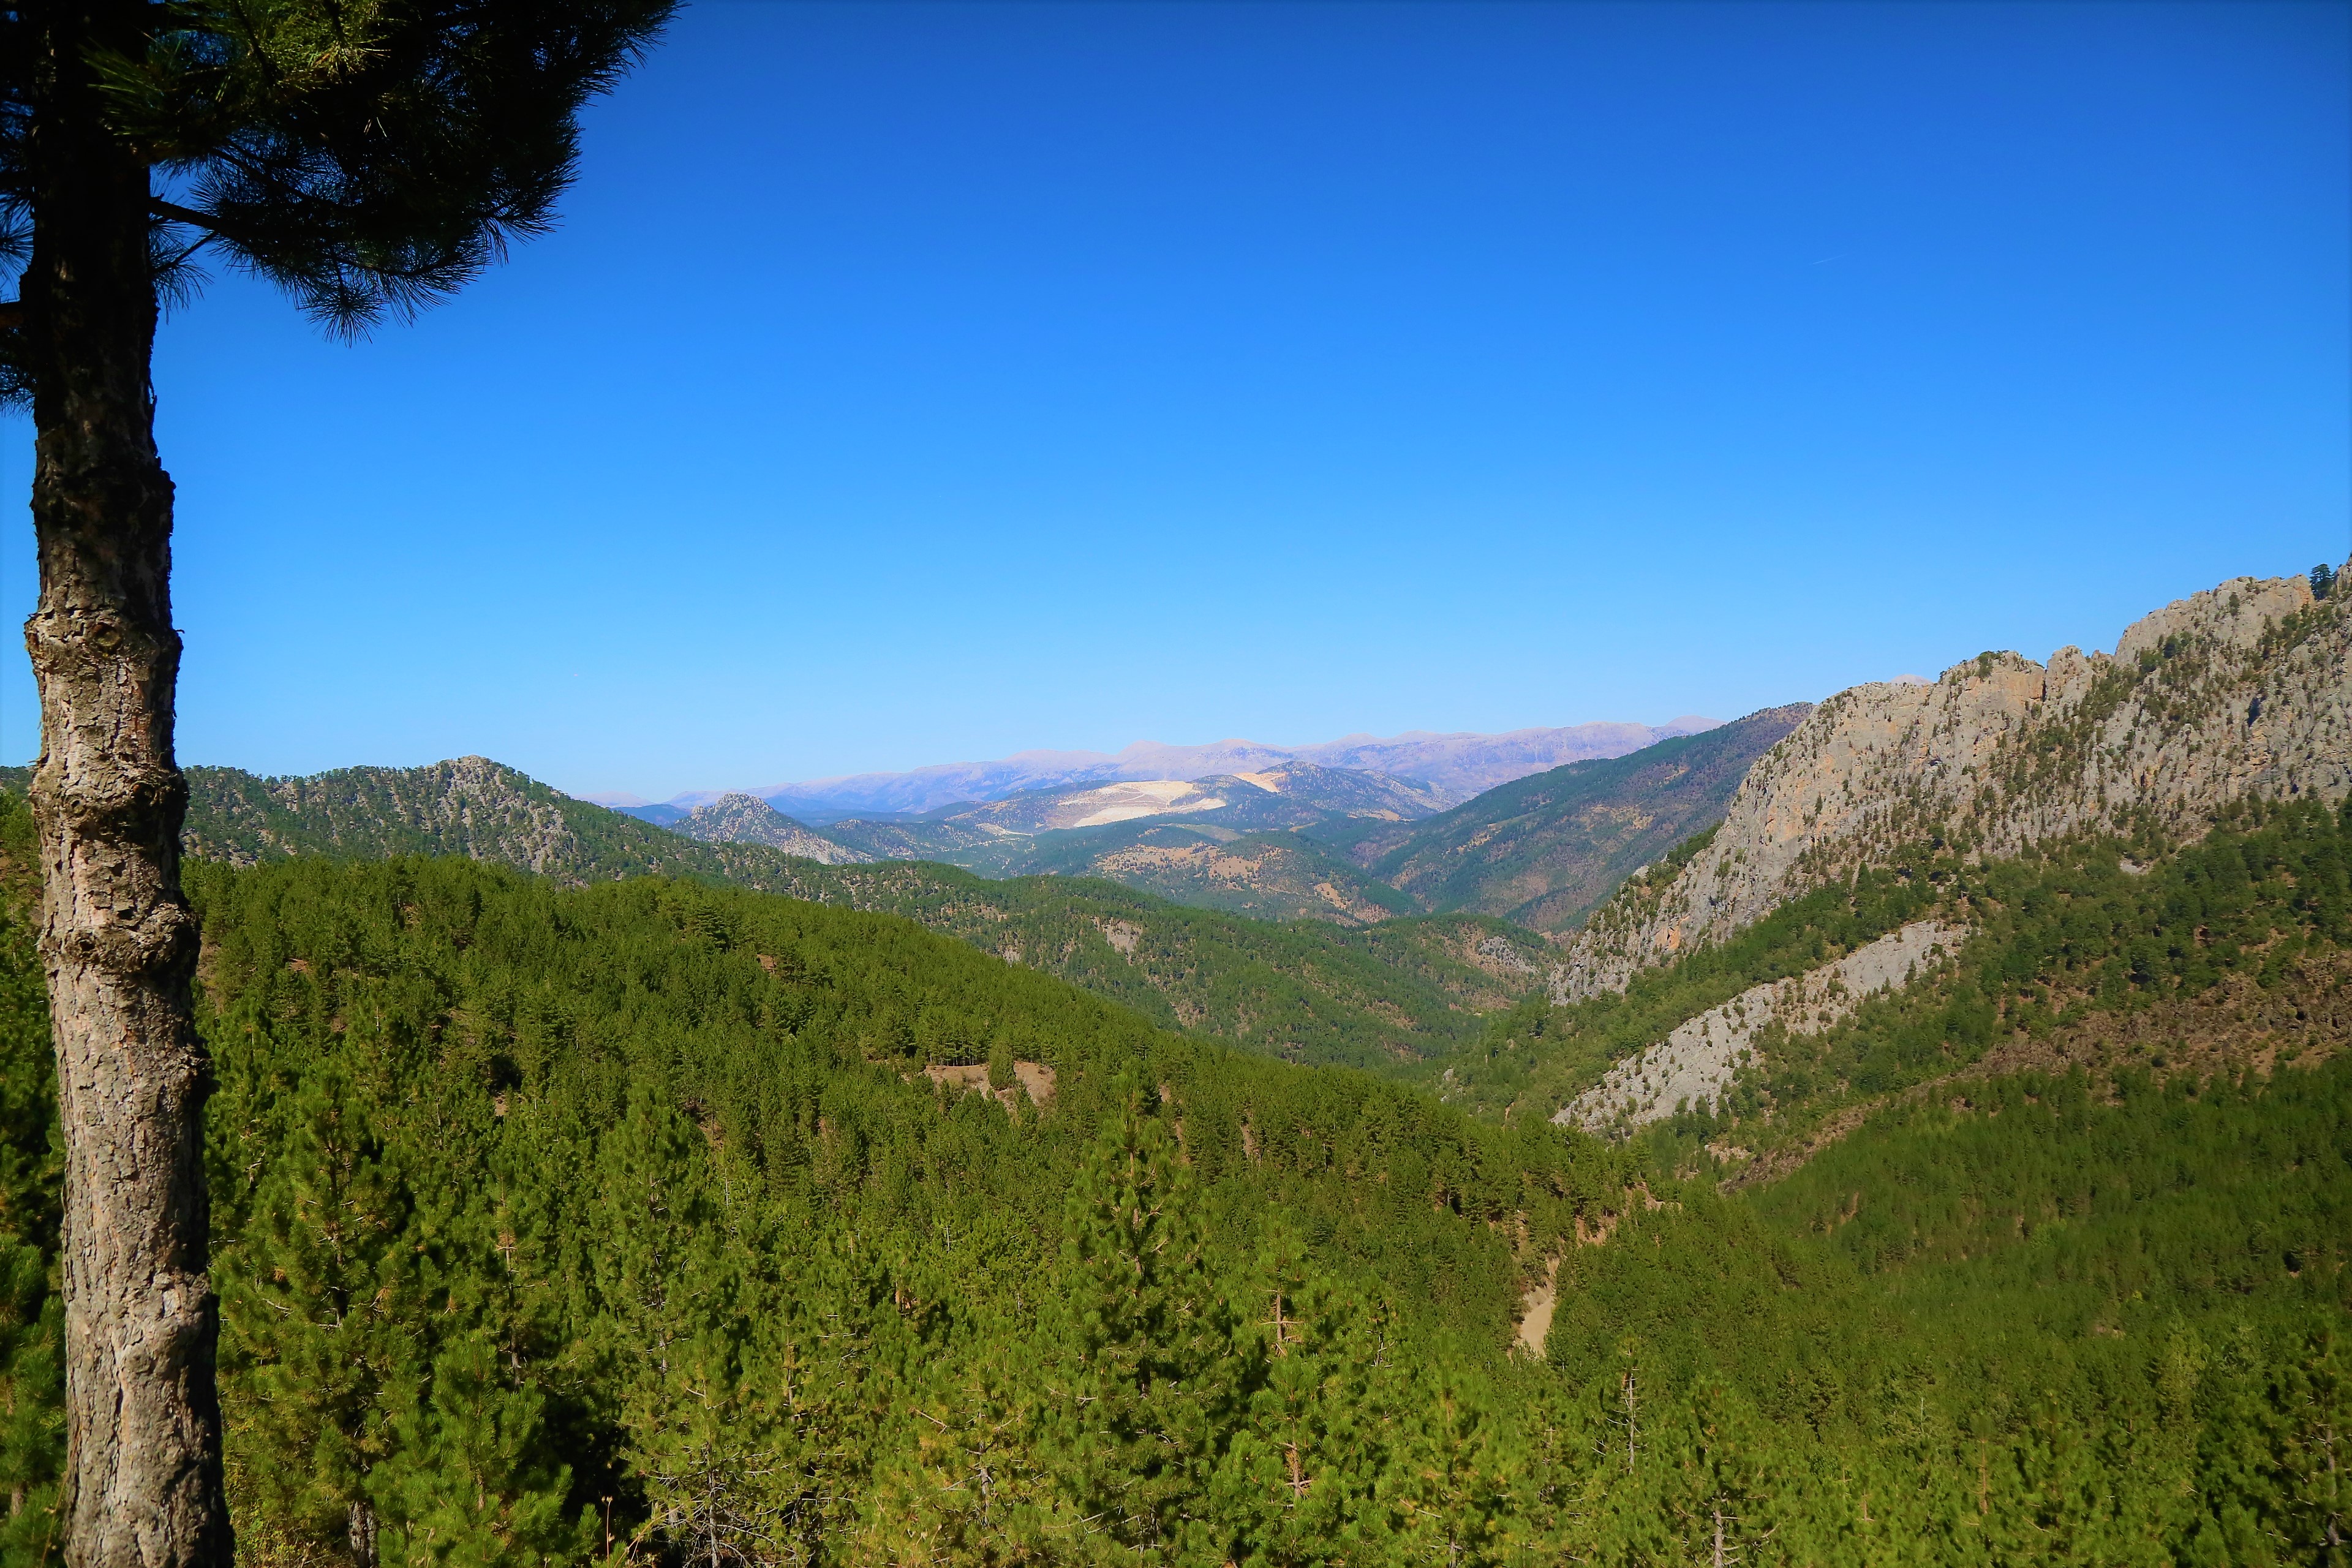
mountains, nature, green, forest, high, tree, plant, rural, leaf, mountainous landforms, mountain, wilderness, natural landscape, highland, sky, vegetation, mountain range, natural environment, hill station, valley, nature reserve, biome, ridge, hill, alps, national park, grass, plant community, tropical and subtropical coniferous forests, mount scenery, landscape, fell, grassland, terrain, chaparral, massif, rock, meadow, road, valdivian temperate rain forest, trail, tourism, temperate coniferous forest, mountain pass, pine family, vacation, plateau, temperate broadleaf and mixed forest